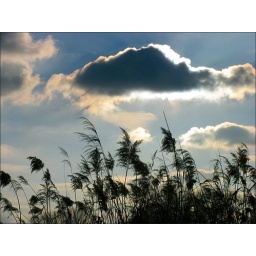
grass in backlit with dark cloud